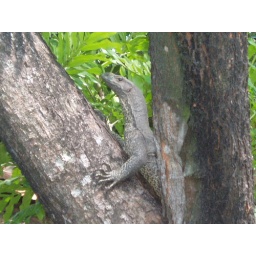
Chased up a tree outside my front door by a school dog.